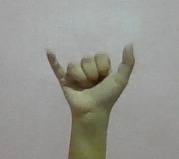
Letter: ya